Pâté chaud
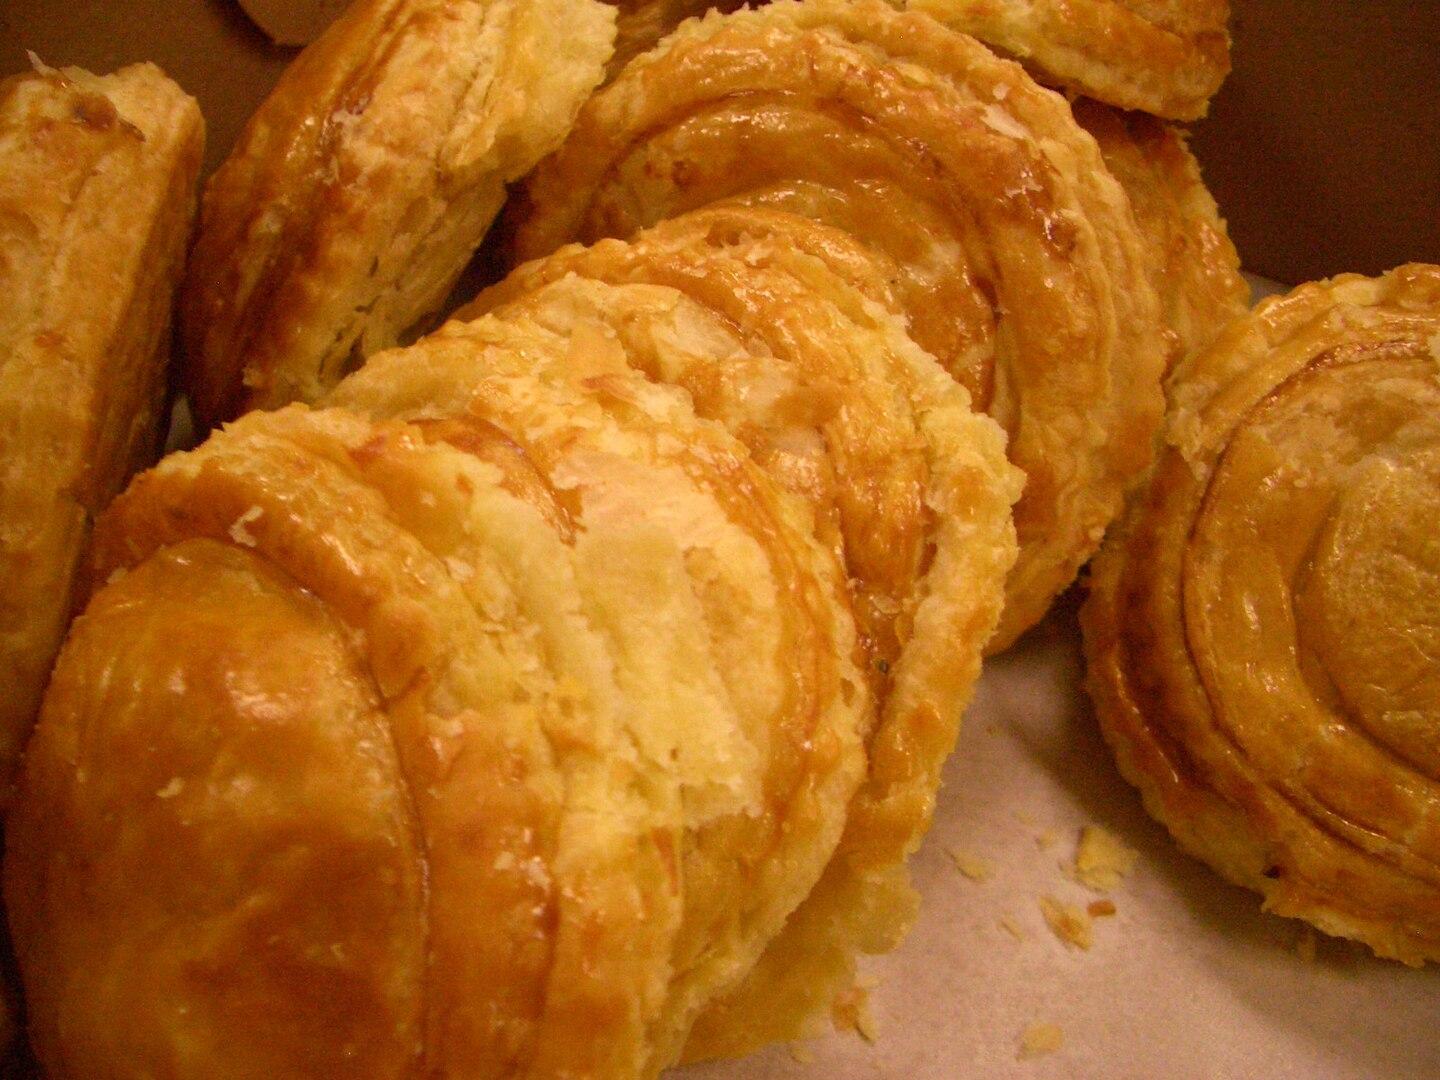
Also known as:
fr - French: Pâté chaud
jv - Javanese: Bánh patê sô
vi - Vietnamese: Pa tê sô
Category: pastry (flaky pastry)
Cuisine: Vietnamese
Associated cuisines: Vietnamese
Area: Hanoi
Countries: Vietnam
Region: South Eastern Asia, , , ,
The dish is a savory puff pastry. The pastry is made of a light layered and flaky exterior with a meat filling. Traditionally, the filling consists of ground pork, but chicken and beef are also now commonly used.